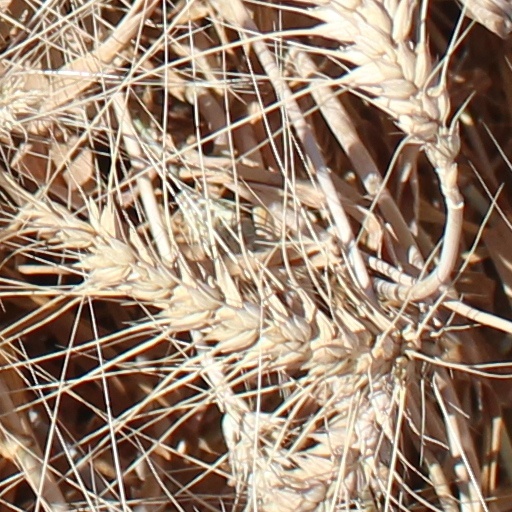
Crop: wheat